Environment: lab
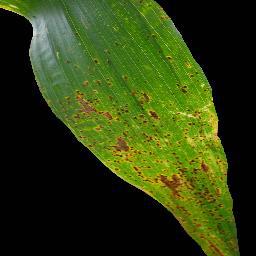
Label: common_rust